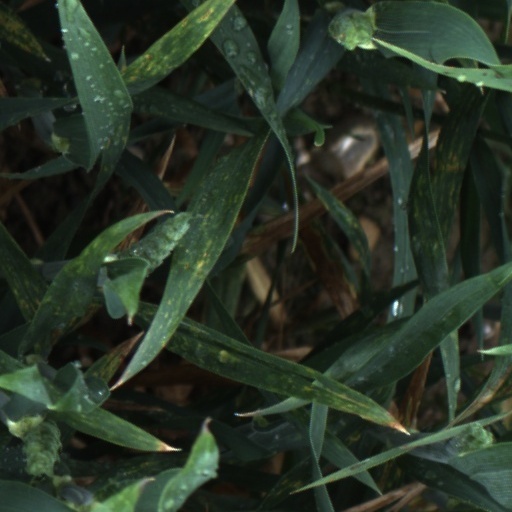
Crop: wheat